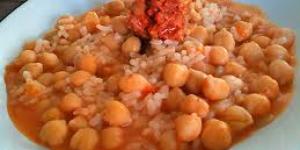
arroz con garbanzos y chorizo